Dendrobium alkaloids

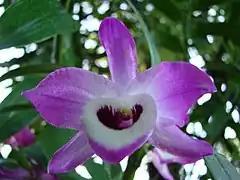
"Dendrobium nobile"

Dendrobium alkaloids are natural products and so-called pseudoalkaloids.